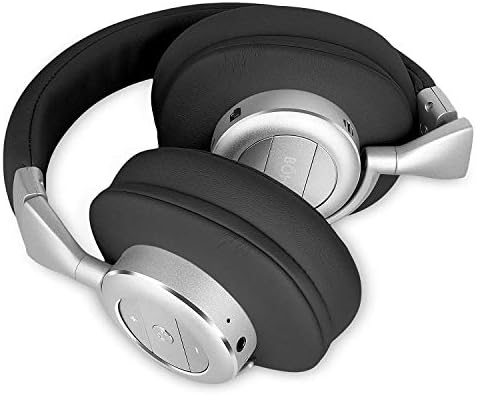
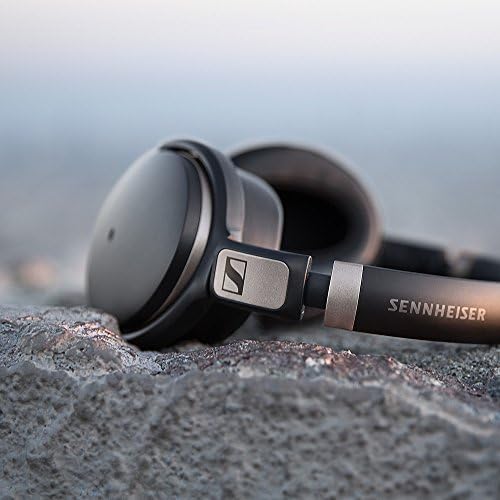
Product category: headphones
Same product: no